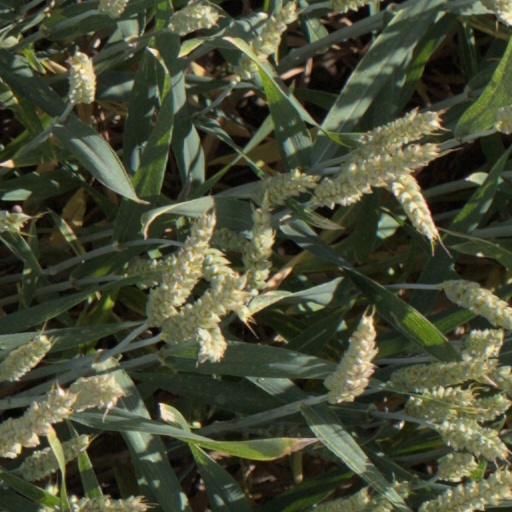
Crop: wheat